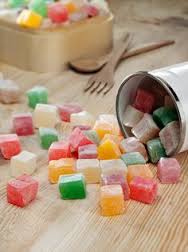
Yemek: lokum